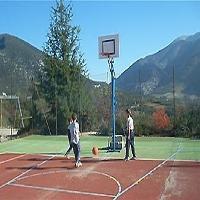
Weather: sun or clear